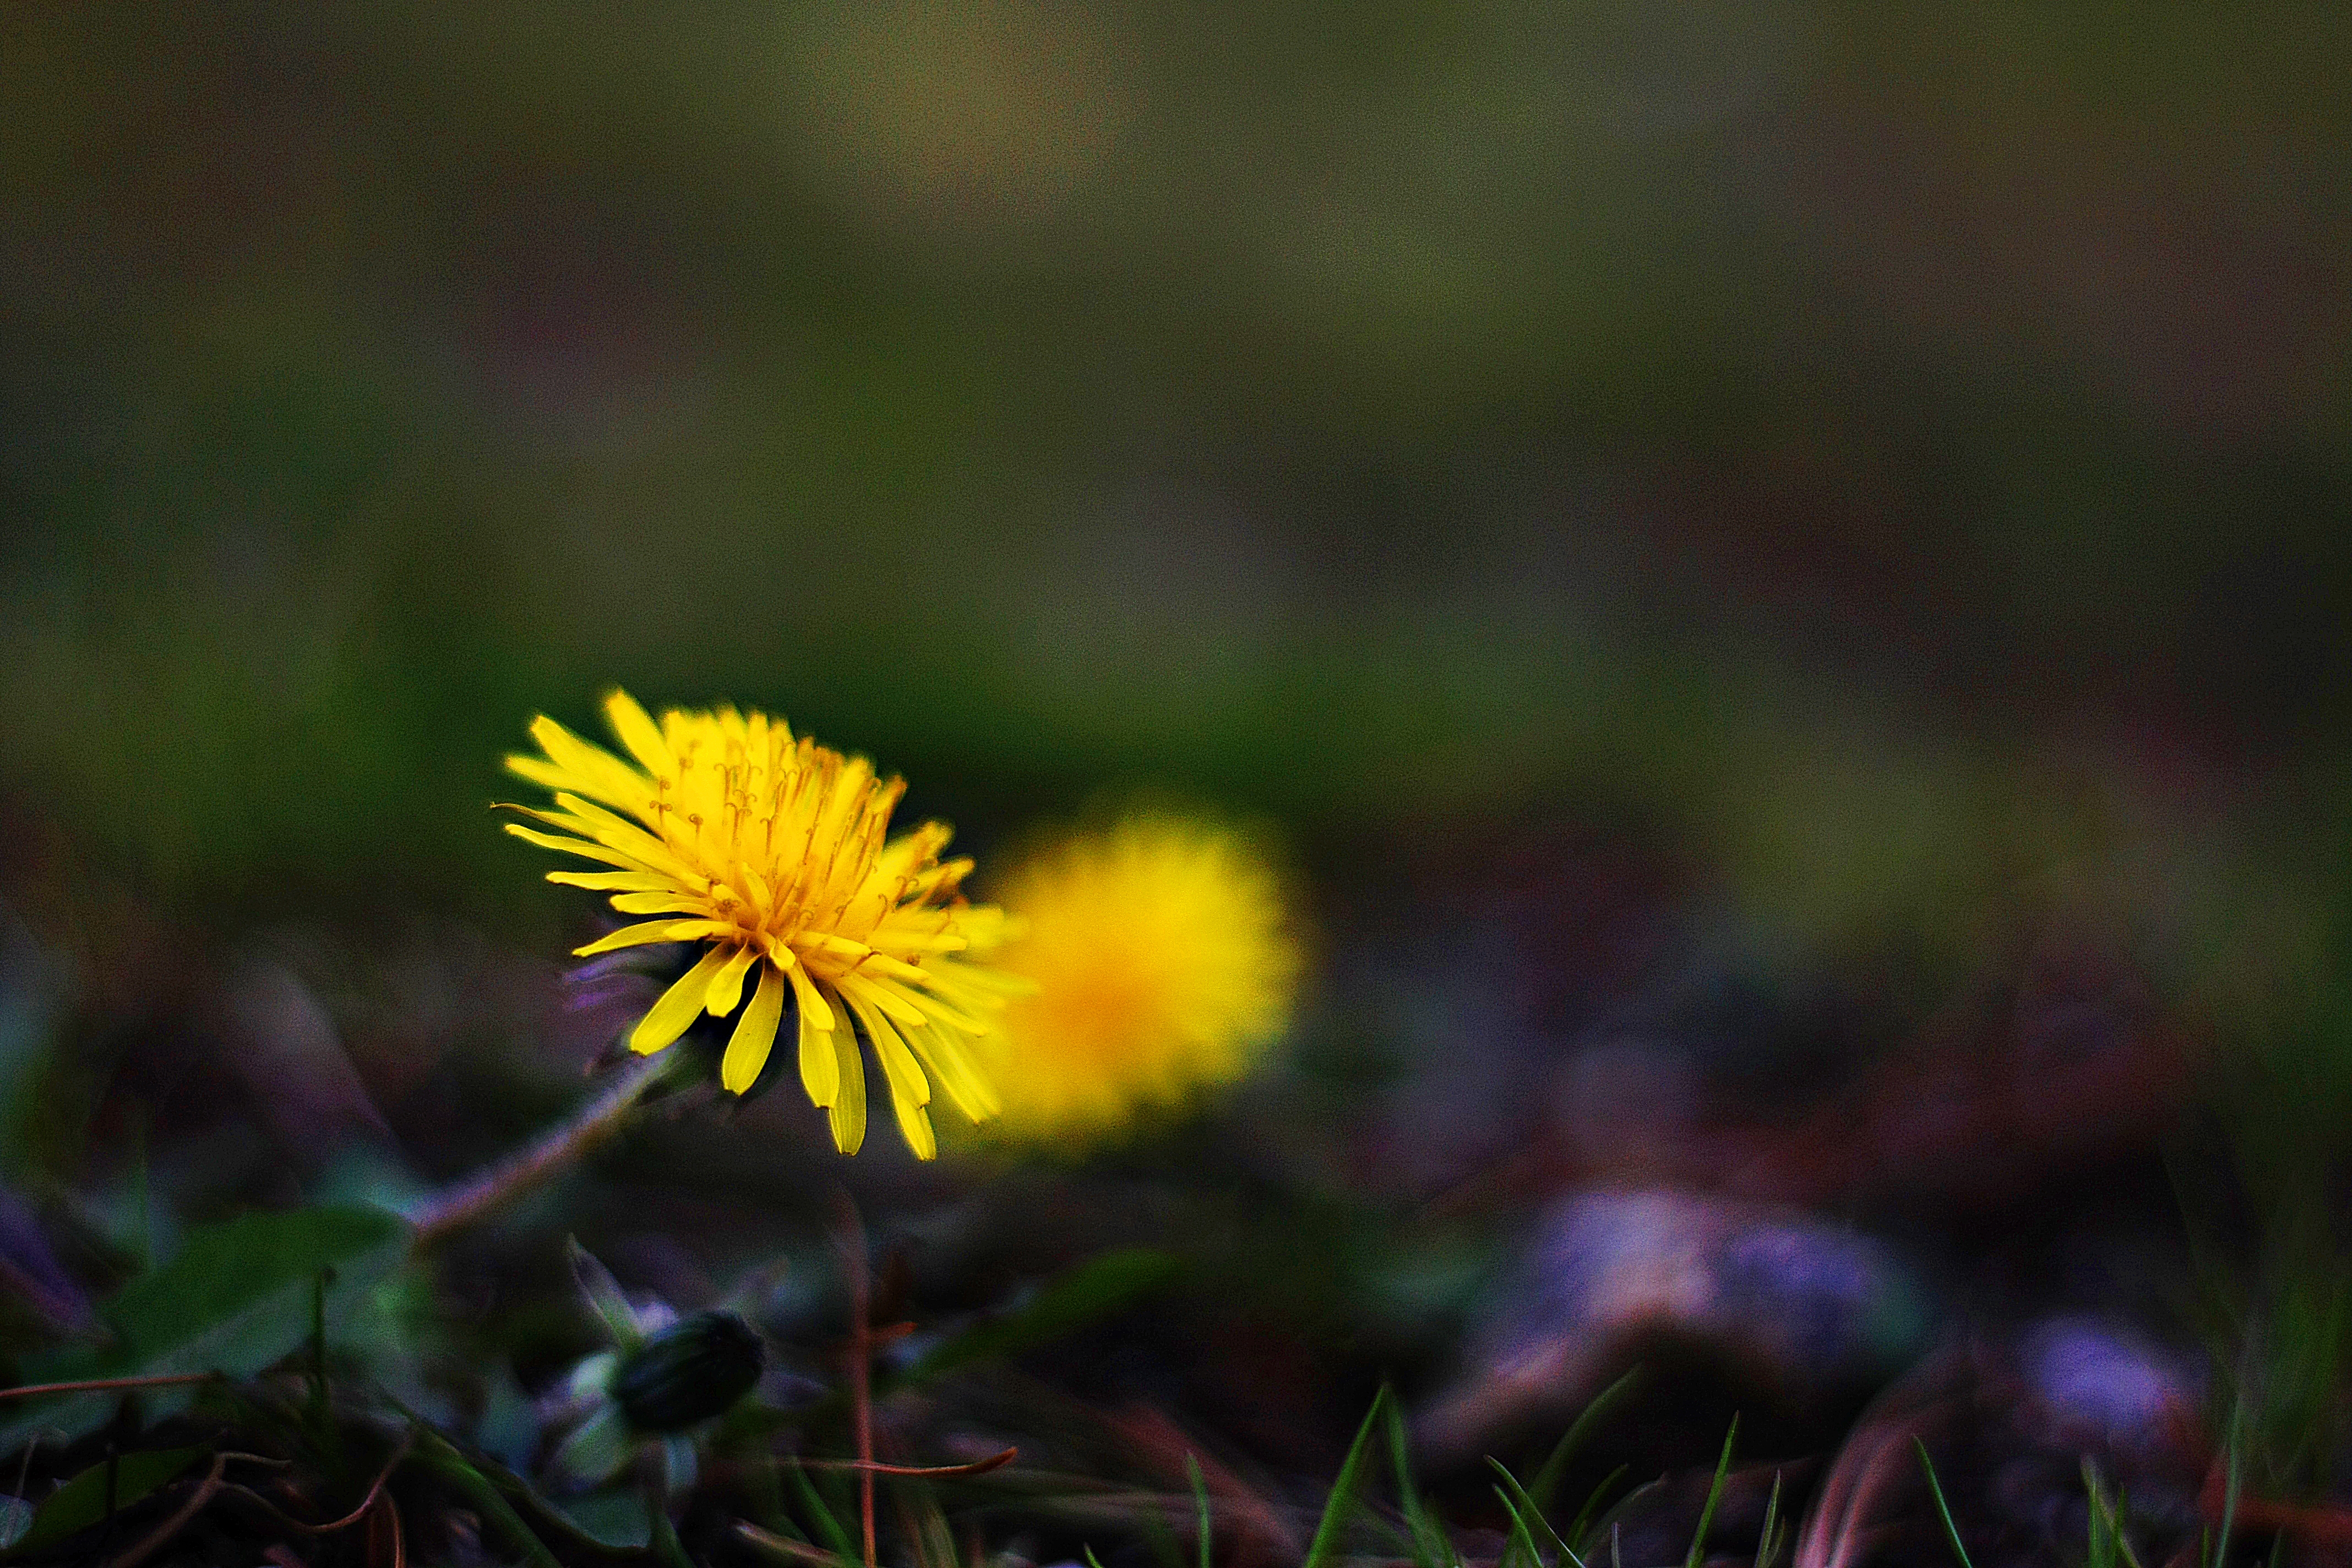
dandelion, Suwon Korea, flower, flowering plant, yellow, plant, petal, sky, spring, wildflower, close up, grass, botany, daisy family, leaf, flatweed, photography, macro photography, aster, daisy, asterales, plant stem, meadow, sow thistles, herbaceous plant, Forb, evening, perennial plant